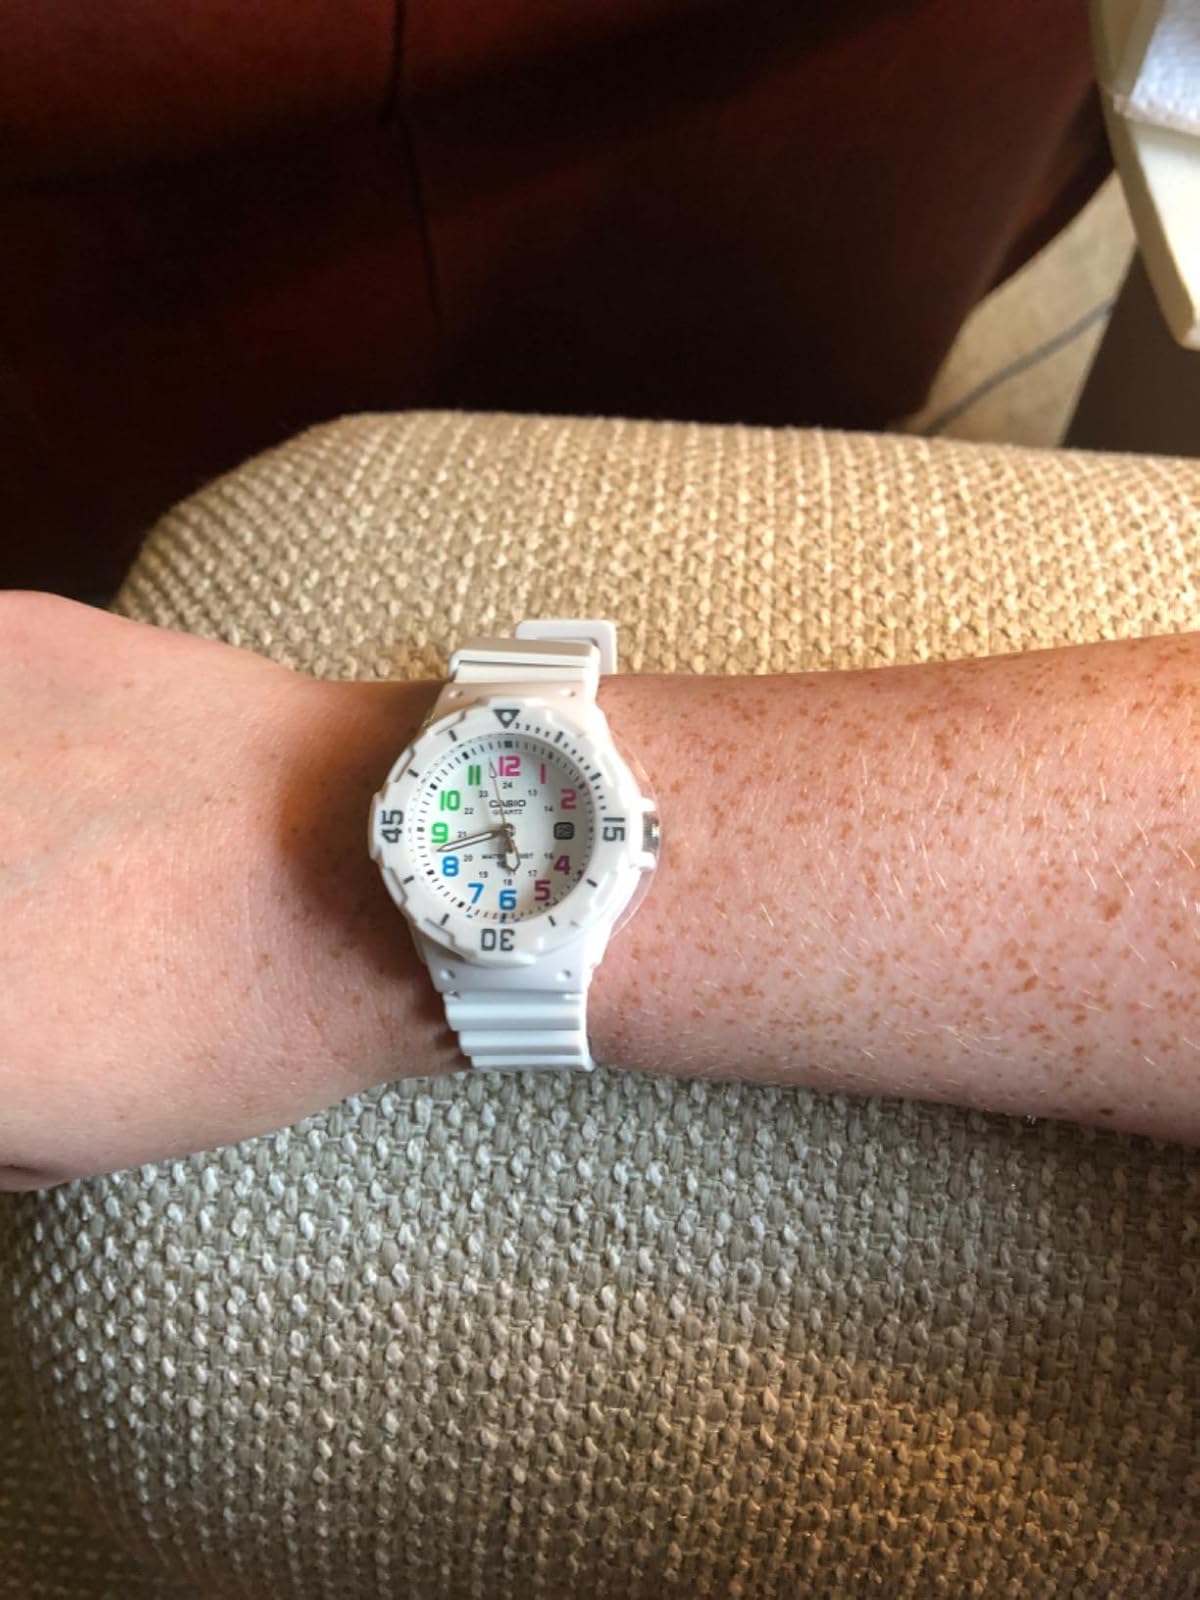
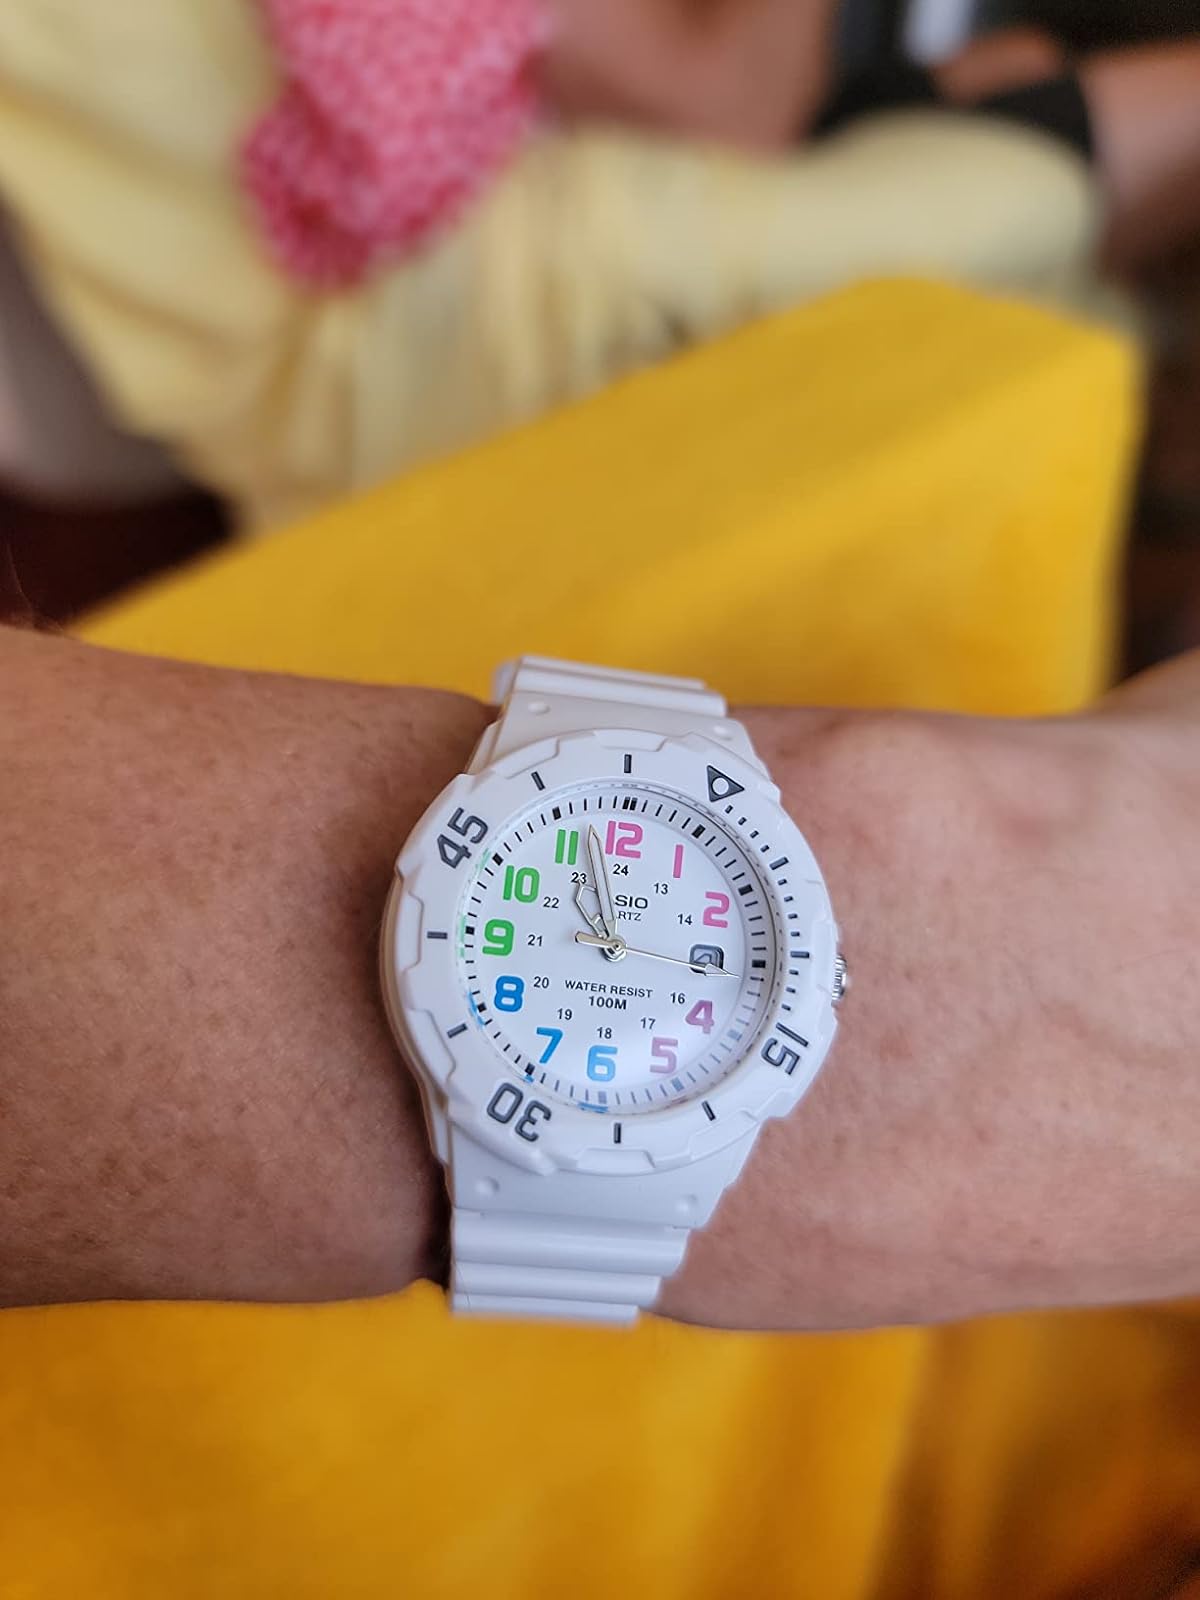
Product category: accessories_watch
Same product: yes